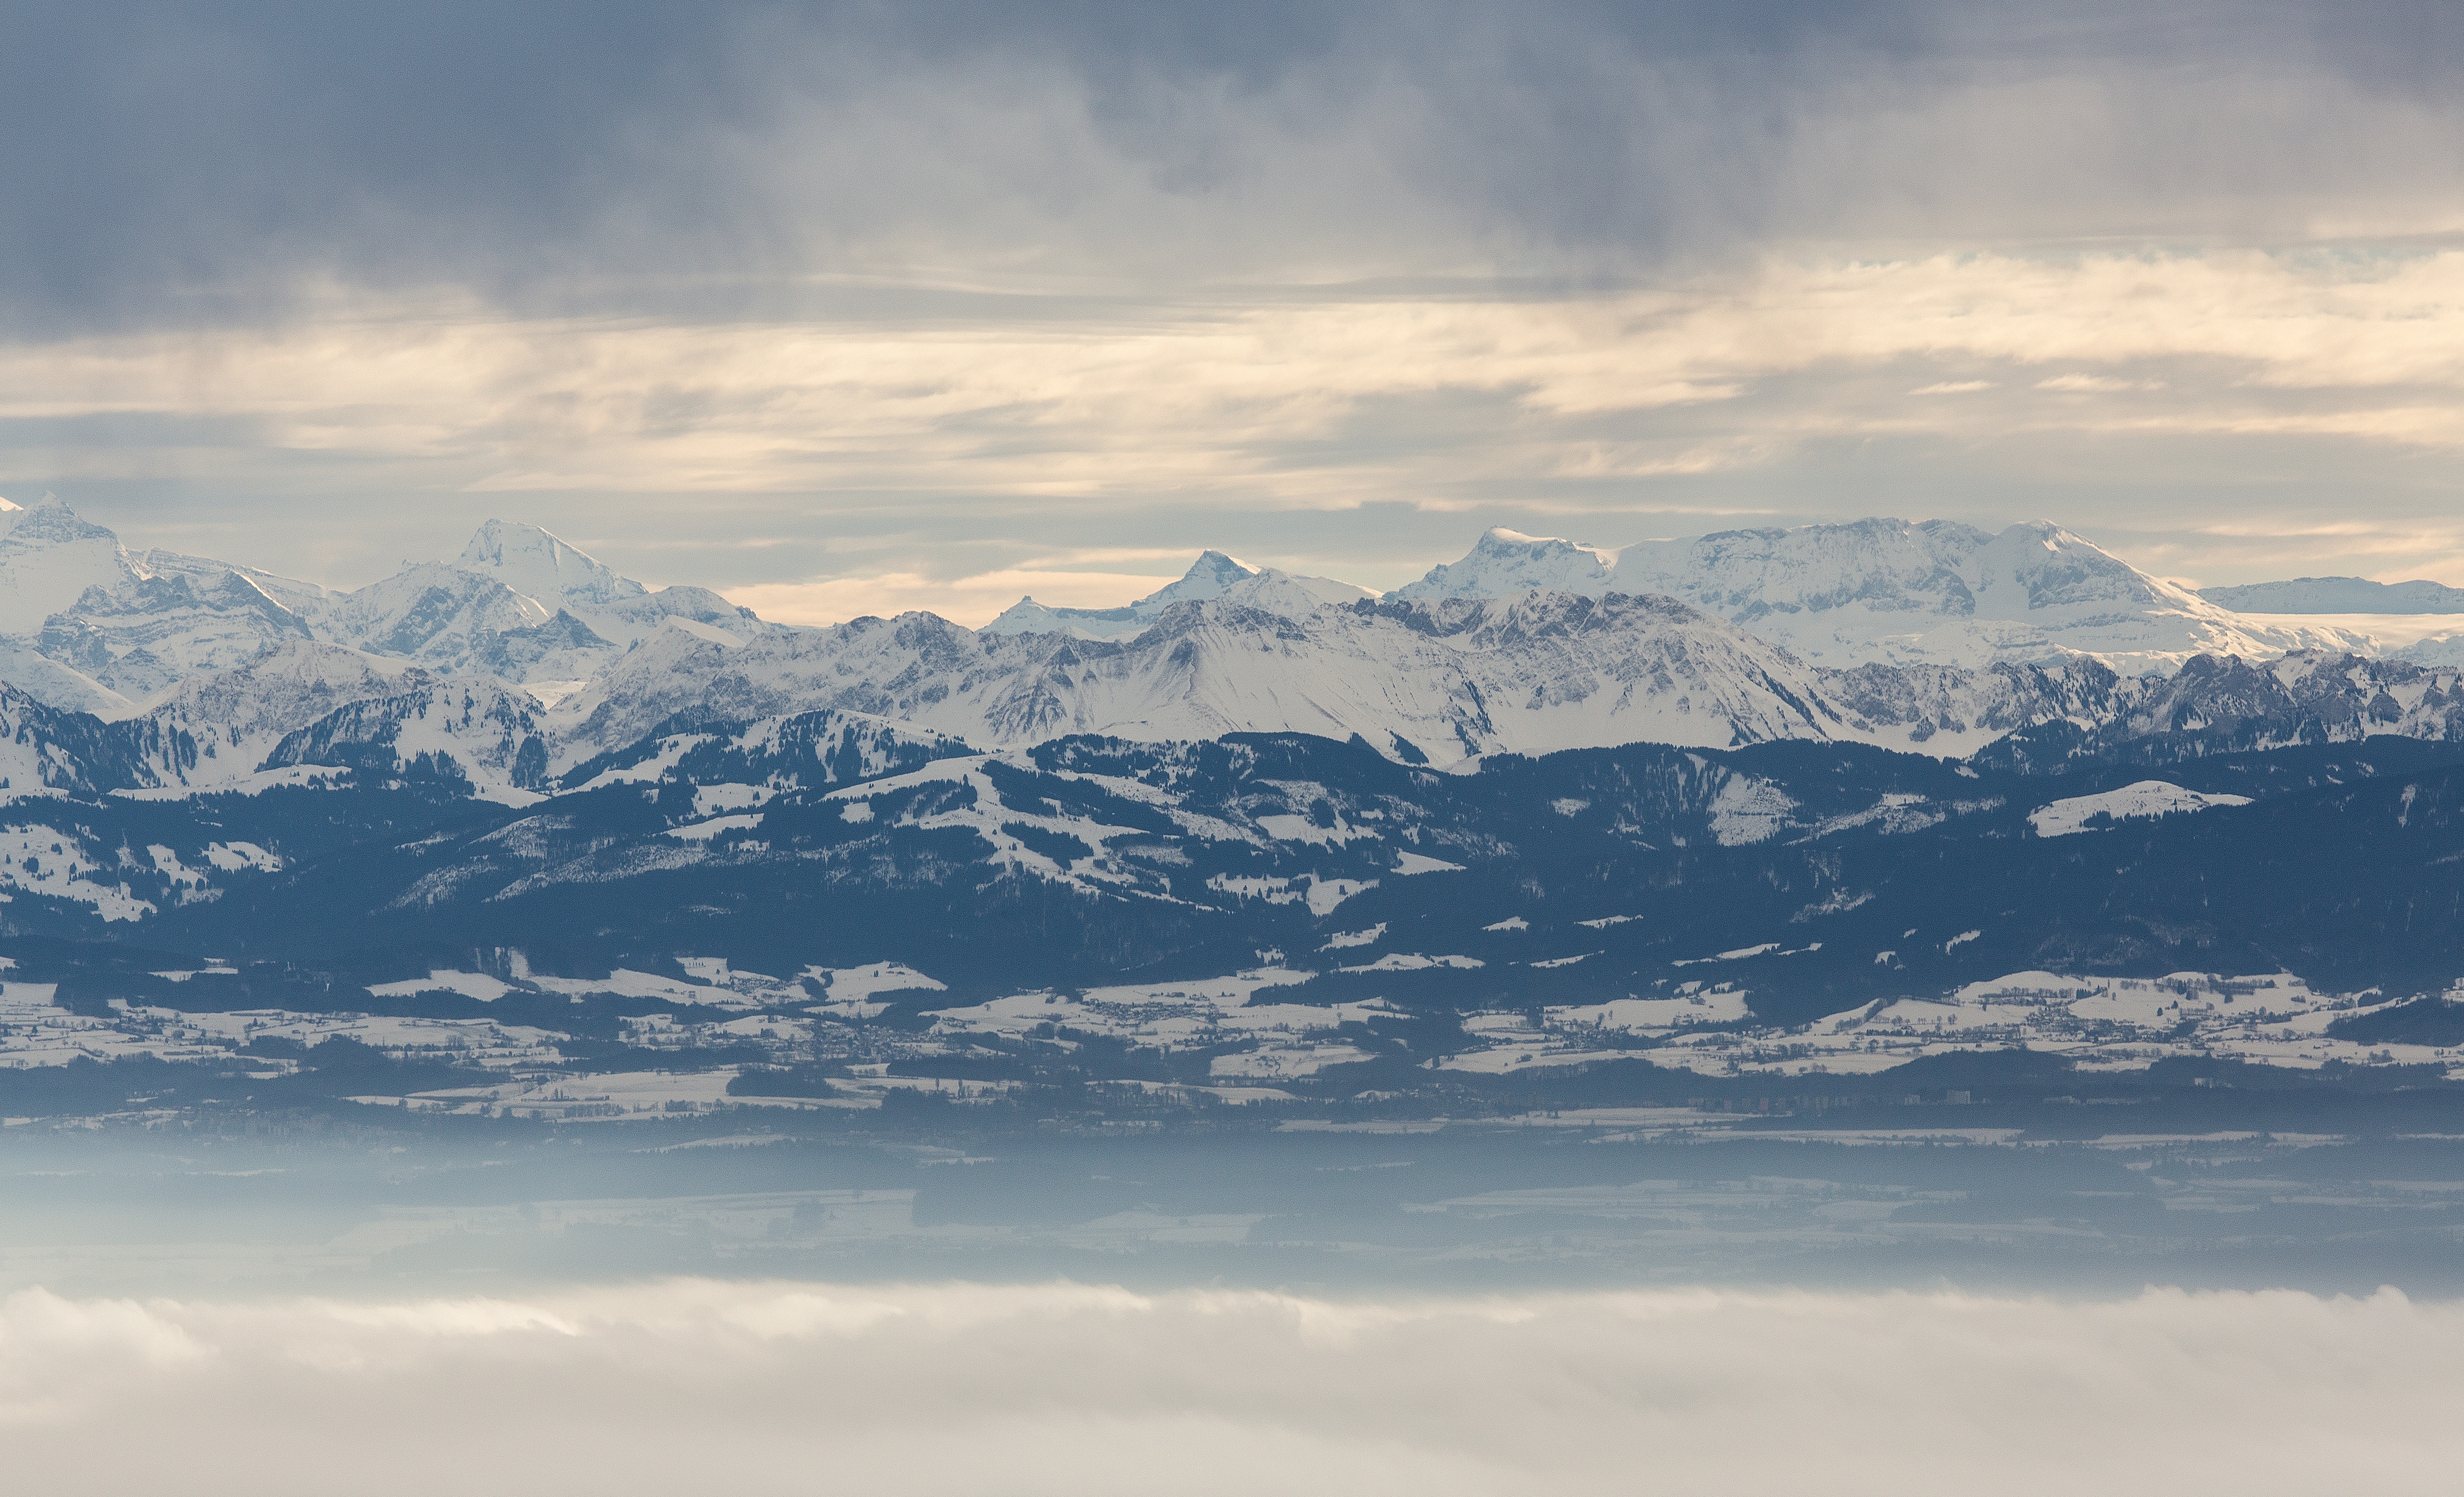
landscape, nature, horizon, mountain, snow, winter, cloud, sky, sunrise, sunlight, morning, hill, dawn, mountain range, dusk, weather, summit, alps, plateau, landform, meteorological phenomenon, geographical feature, atmospheric phenomenon, atmosphere of earth, mountainous landforms